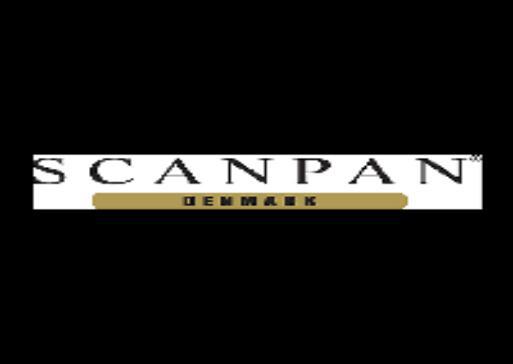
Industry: Necessities